History of Philippine money

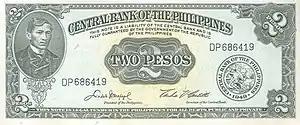
The two peso note of the "English series".

When the Philippines became a U.S. Commonwealth in 1935, the coat of arms of the Philippine Commonwealth were adopted and replaced the arms of the US Territories on the reverse of coins while the obverse remained unchanged. This seal is composed of a much smaller eagle with its wings pointed up, perched over a shield with peaked corners, above a scroll reading "Commonwealth of the Philippines". It is a much busier pattern, and widely considered less attractive.